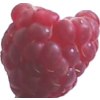
Label: raspberry